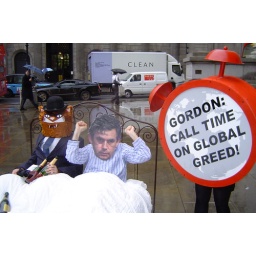
Gordon Brown in bed with a fat cat outside the Bank of England